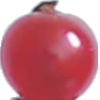
Label: redcurrant